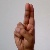
The image shows a hand gesture representing the letter 'U' in Indian Sign Language.